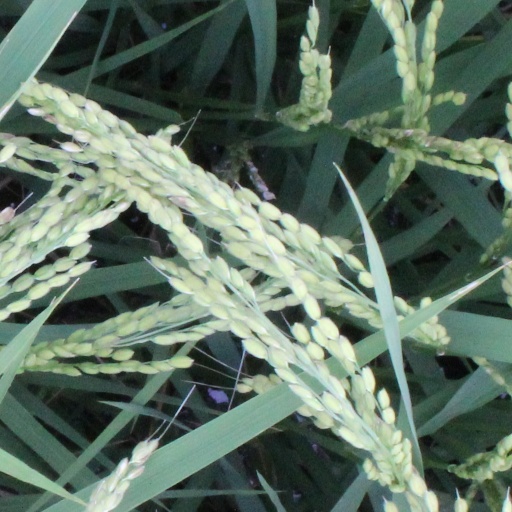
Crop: rice